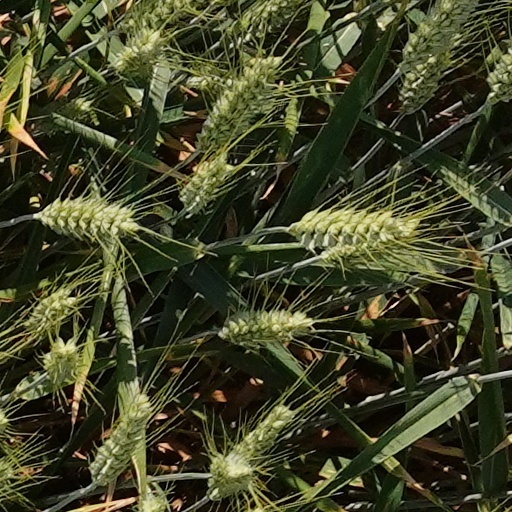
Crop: wheat